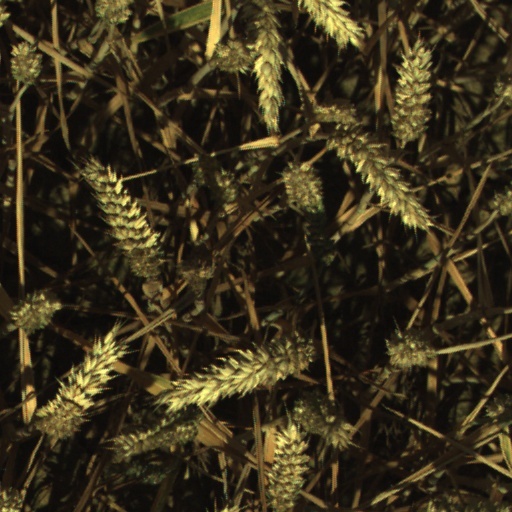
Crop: wheat